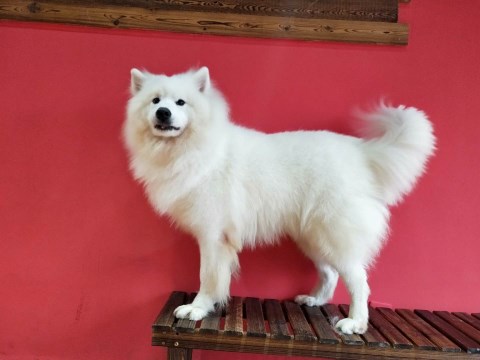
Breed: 2192-n000088-Samoyed